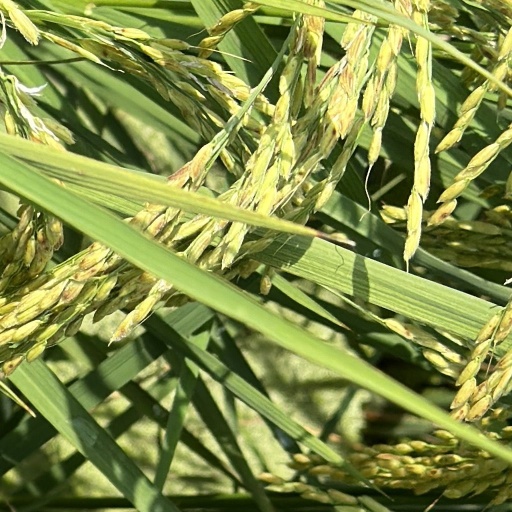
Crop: rice